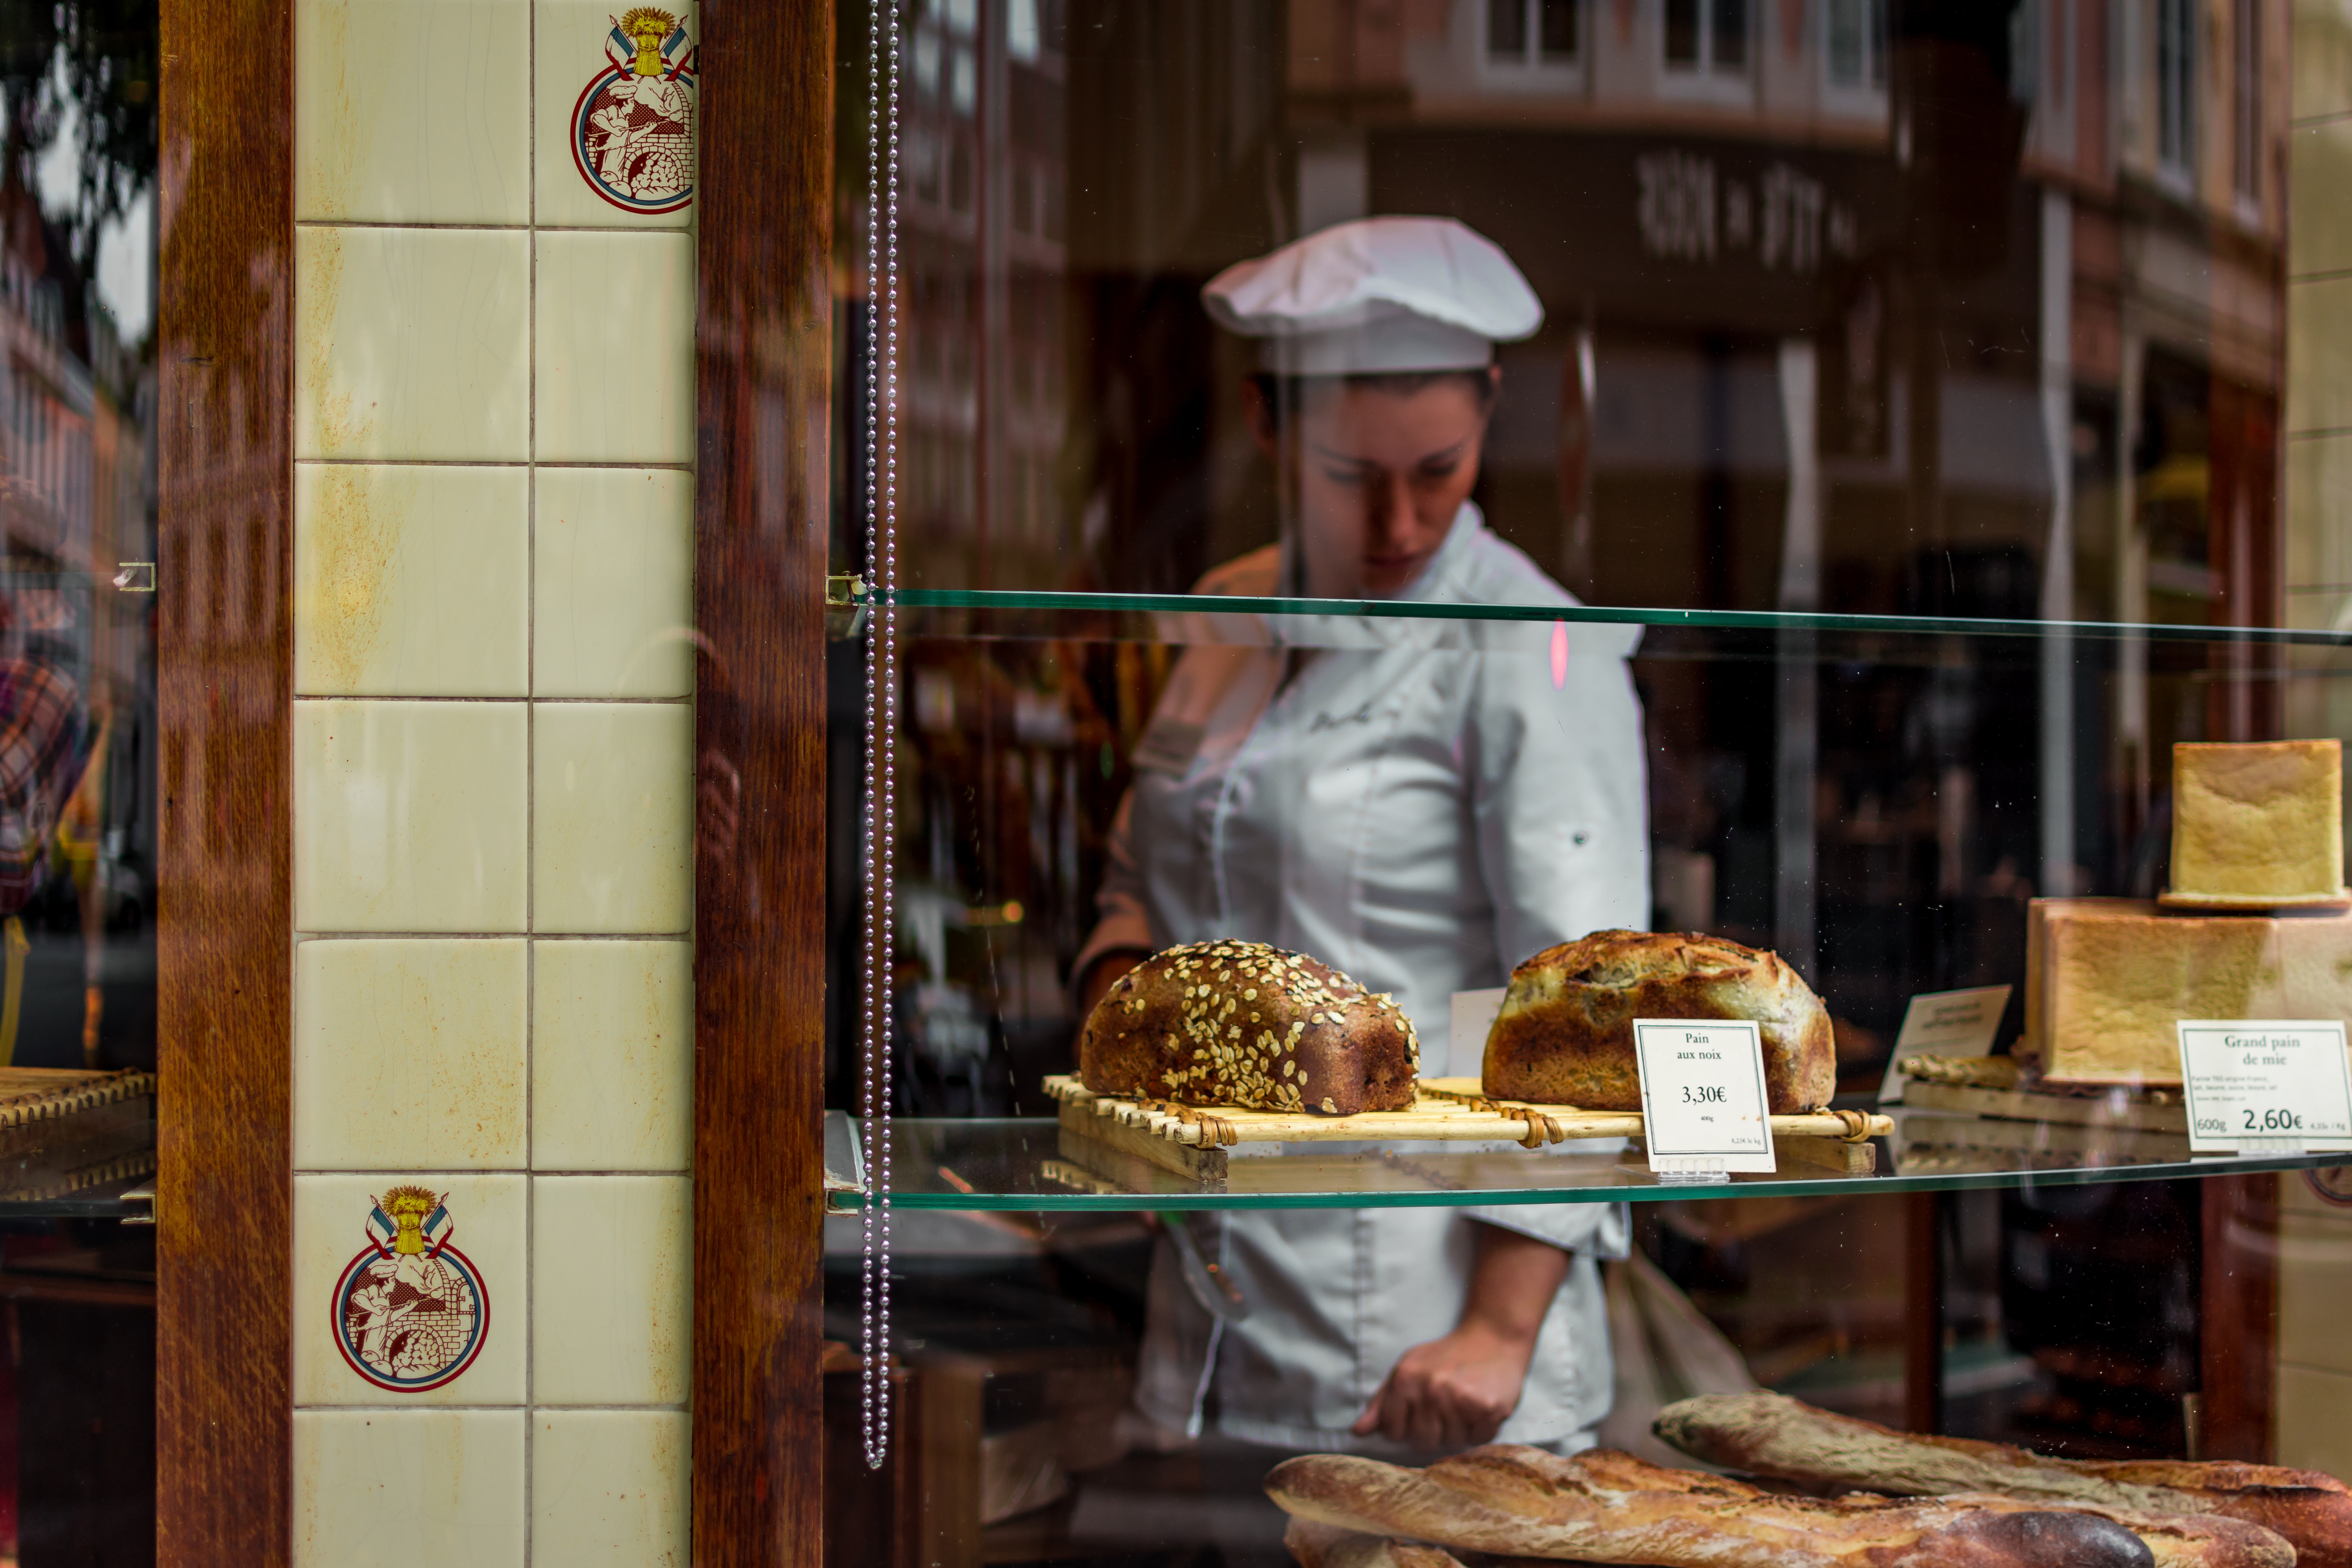
baker, bakery, street food, shopkeeper, food, cuisine, patisserie, snack, delicacy